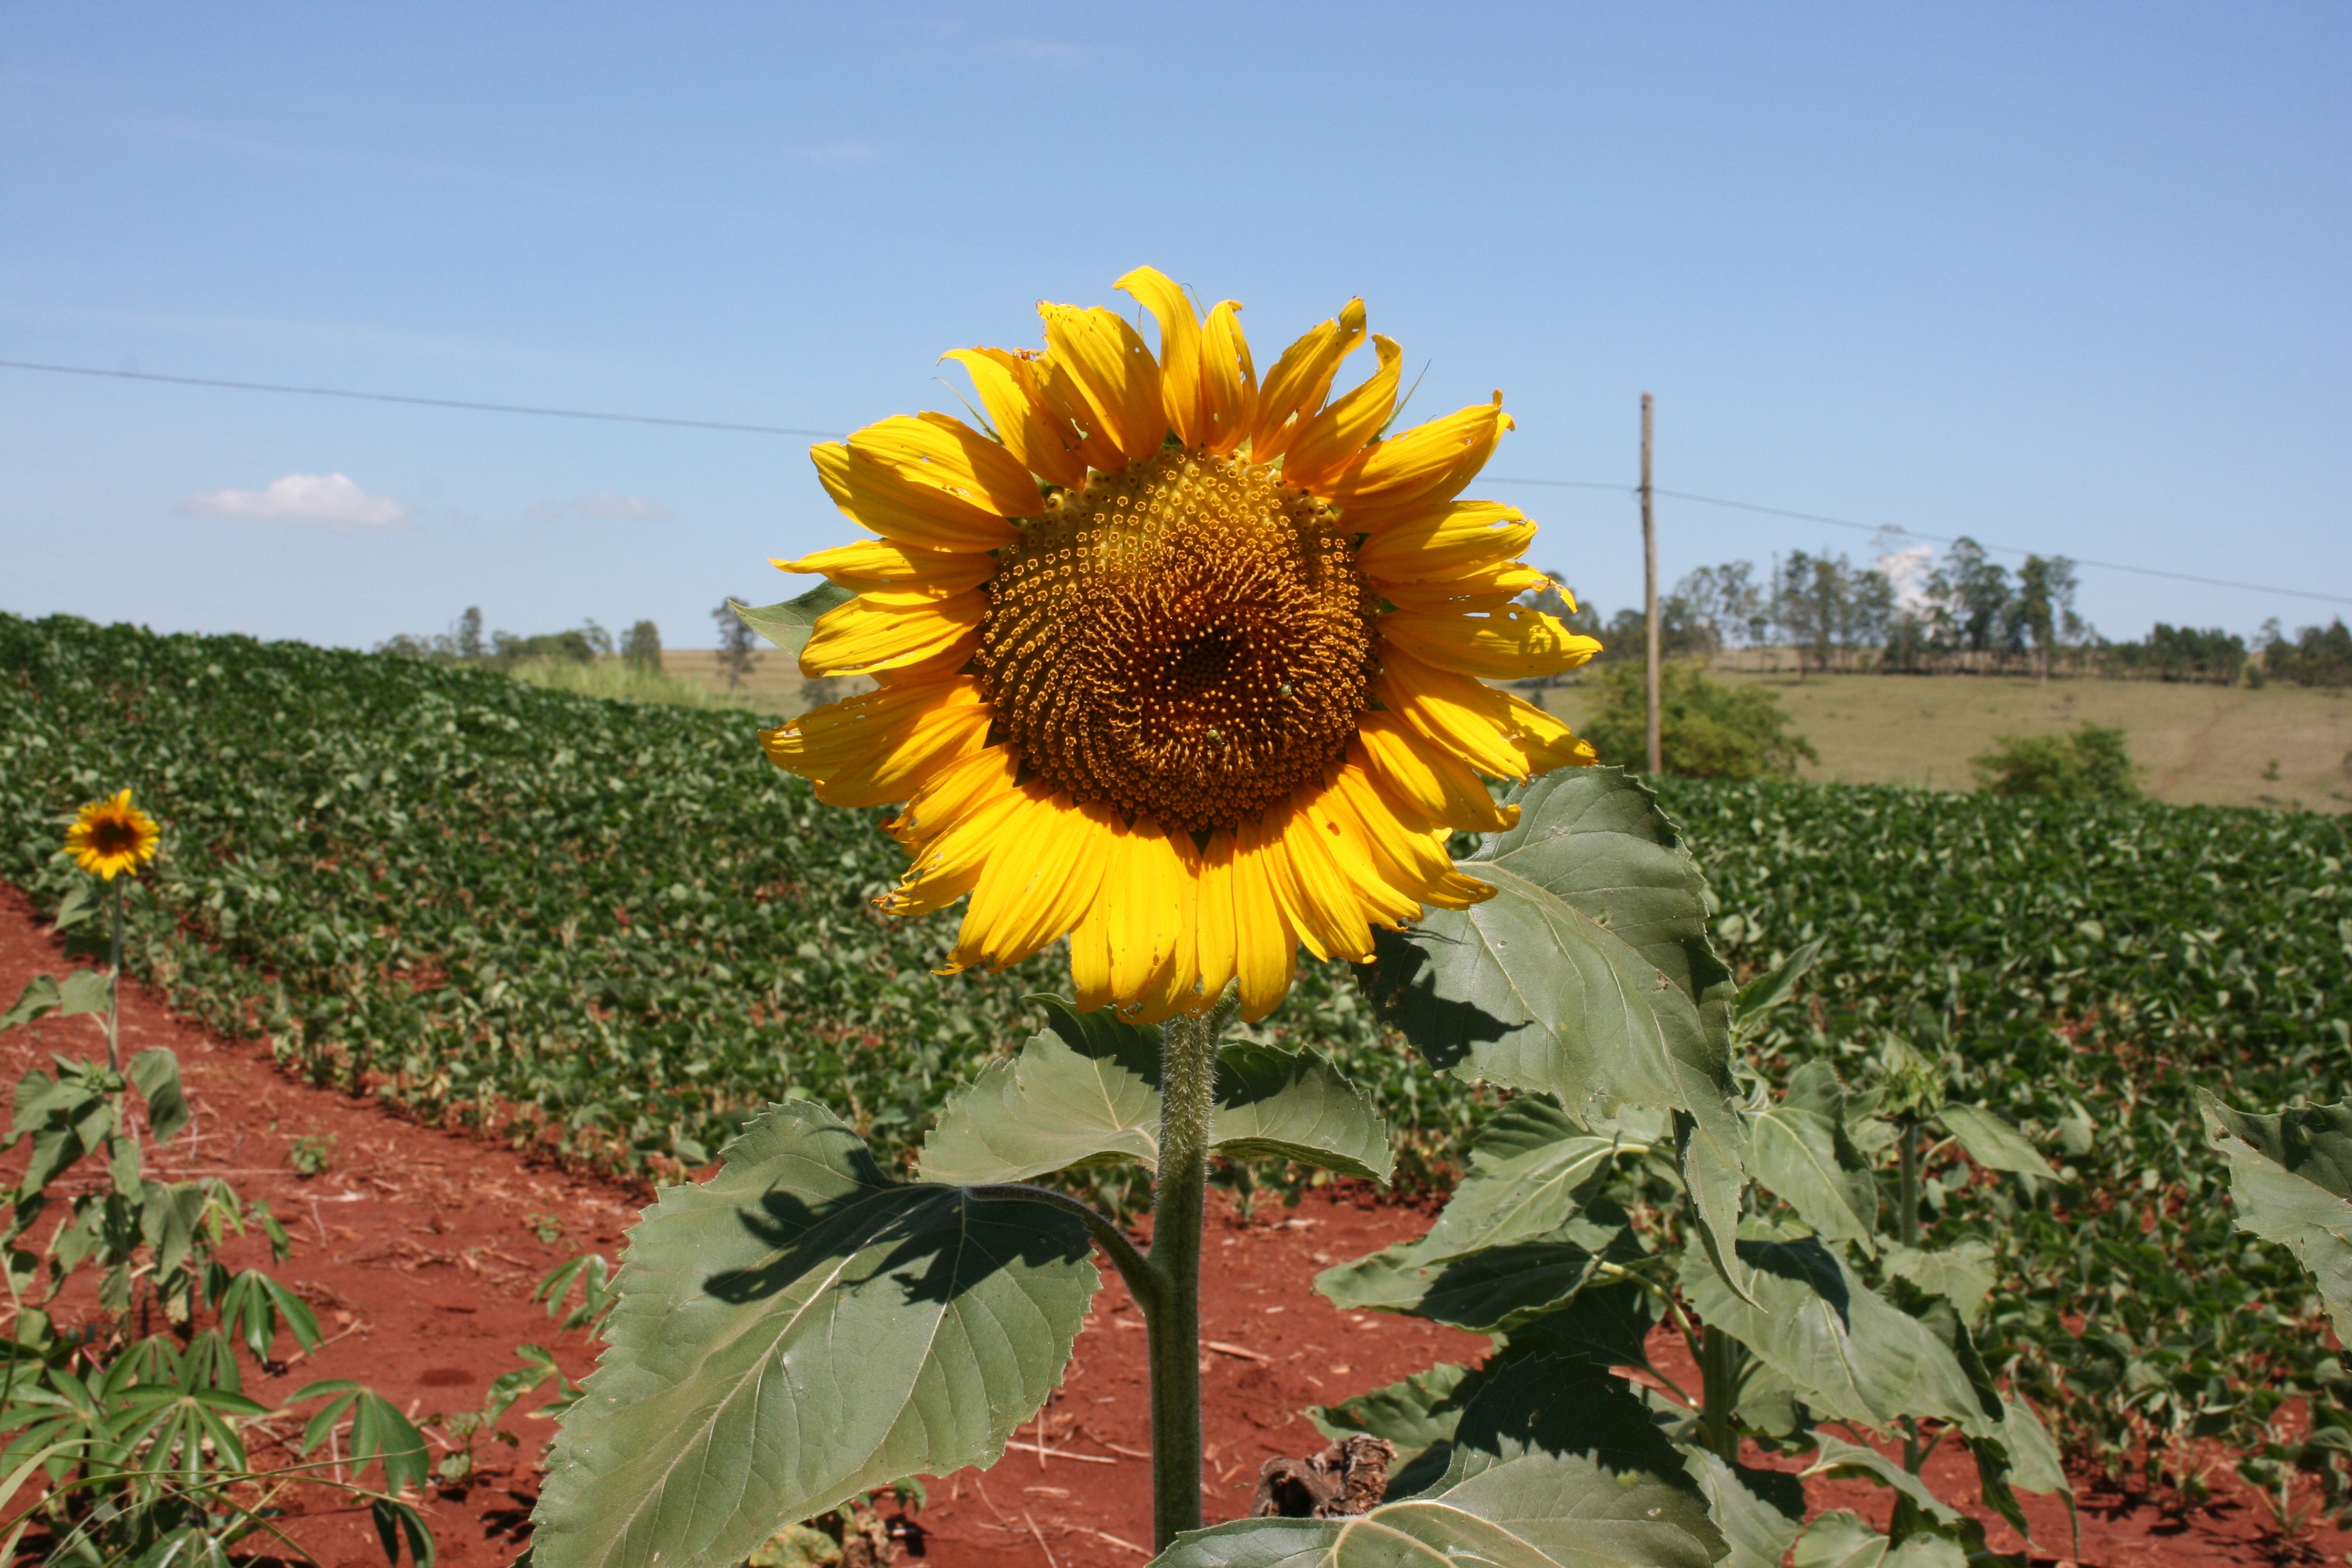
plant, field, flower, botany, agriculture, flora, sunflower, blue sky, flowering plant, daisy family, asterales, sunflower seed, annual plant, land plant